High pressure metamorphic terranes along the Bangong-Nujiang Suture Zone

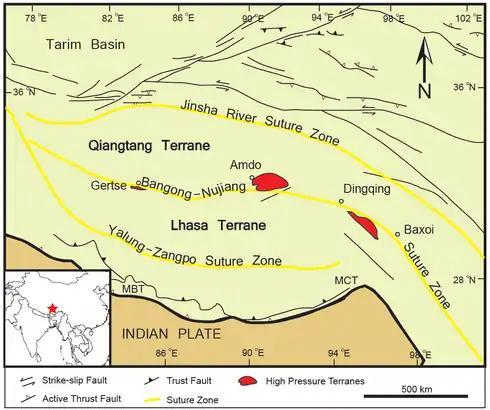
General map of central Tibet. High pressure terranes along the Bangong-Nujiang suture zone are highlighted in red: Bangong Lake-Gertse (western sector), Dongqiao-Amdo (middle sector), and Dingqing-Nujiang.

With an average elevation of just above 5,000 m, the Tibetan Plateau is the largest elevated region on Earth. Explaining how such a large area (2.5 million km) can have such high elevations has perplexed geologists for some time. It is known that significant tectonic activity took place before the Indo-Asian collision as terranes were being accreted onto the Eurasian plate during the Late Jurassic-Early Cretaceous, but the extent of deformation and the influence these earlier tectonic events had on the subsequent evolution of the Tibetan Plateau is poorly understood. In search of clues, geologists have looked to the high pressure terranes outcropping along suture zones to find answers. The Bangong-Nujiang suture, in particular, features extensive high pressure terranes throughout much of its length.